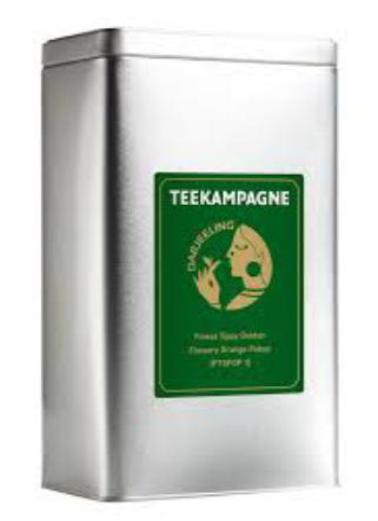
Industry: Food